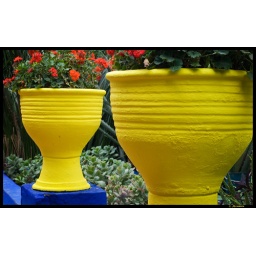
coloured flower pots in the majorelle garden #3